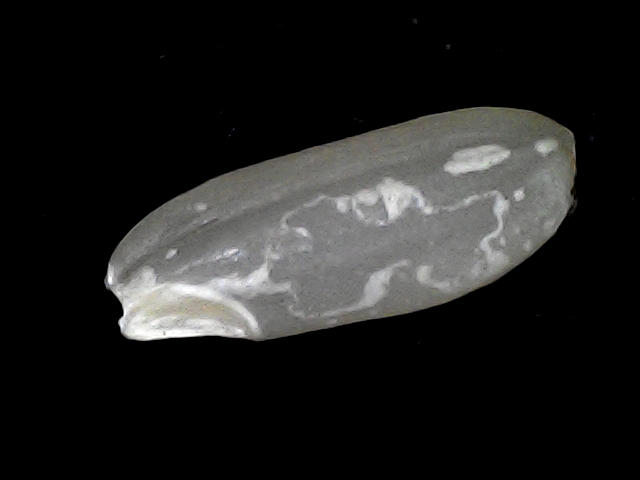
Rice variety: BD51